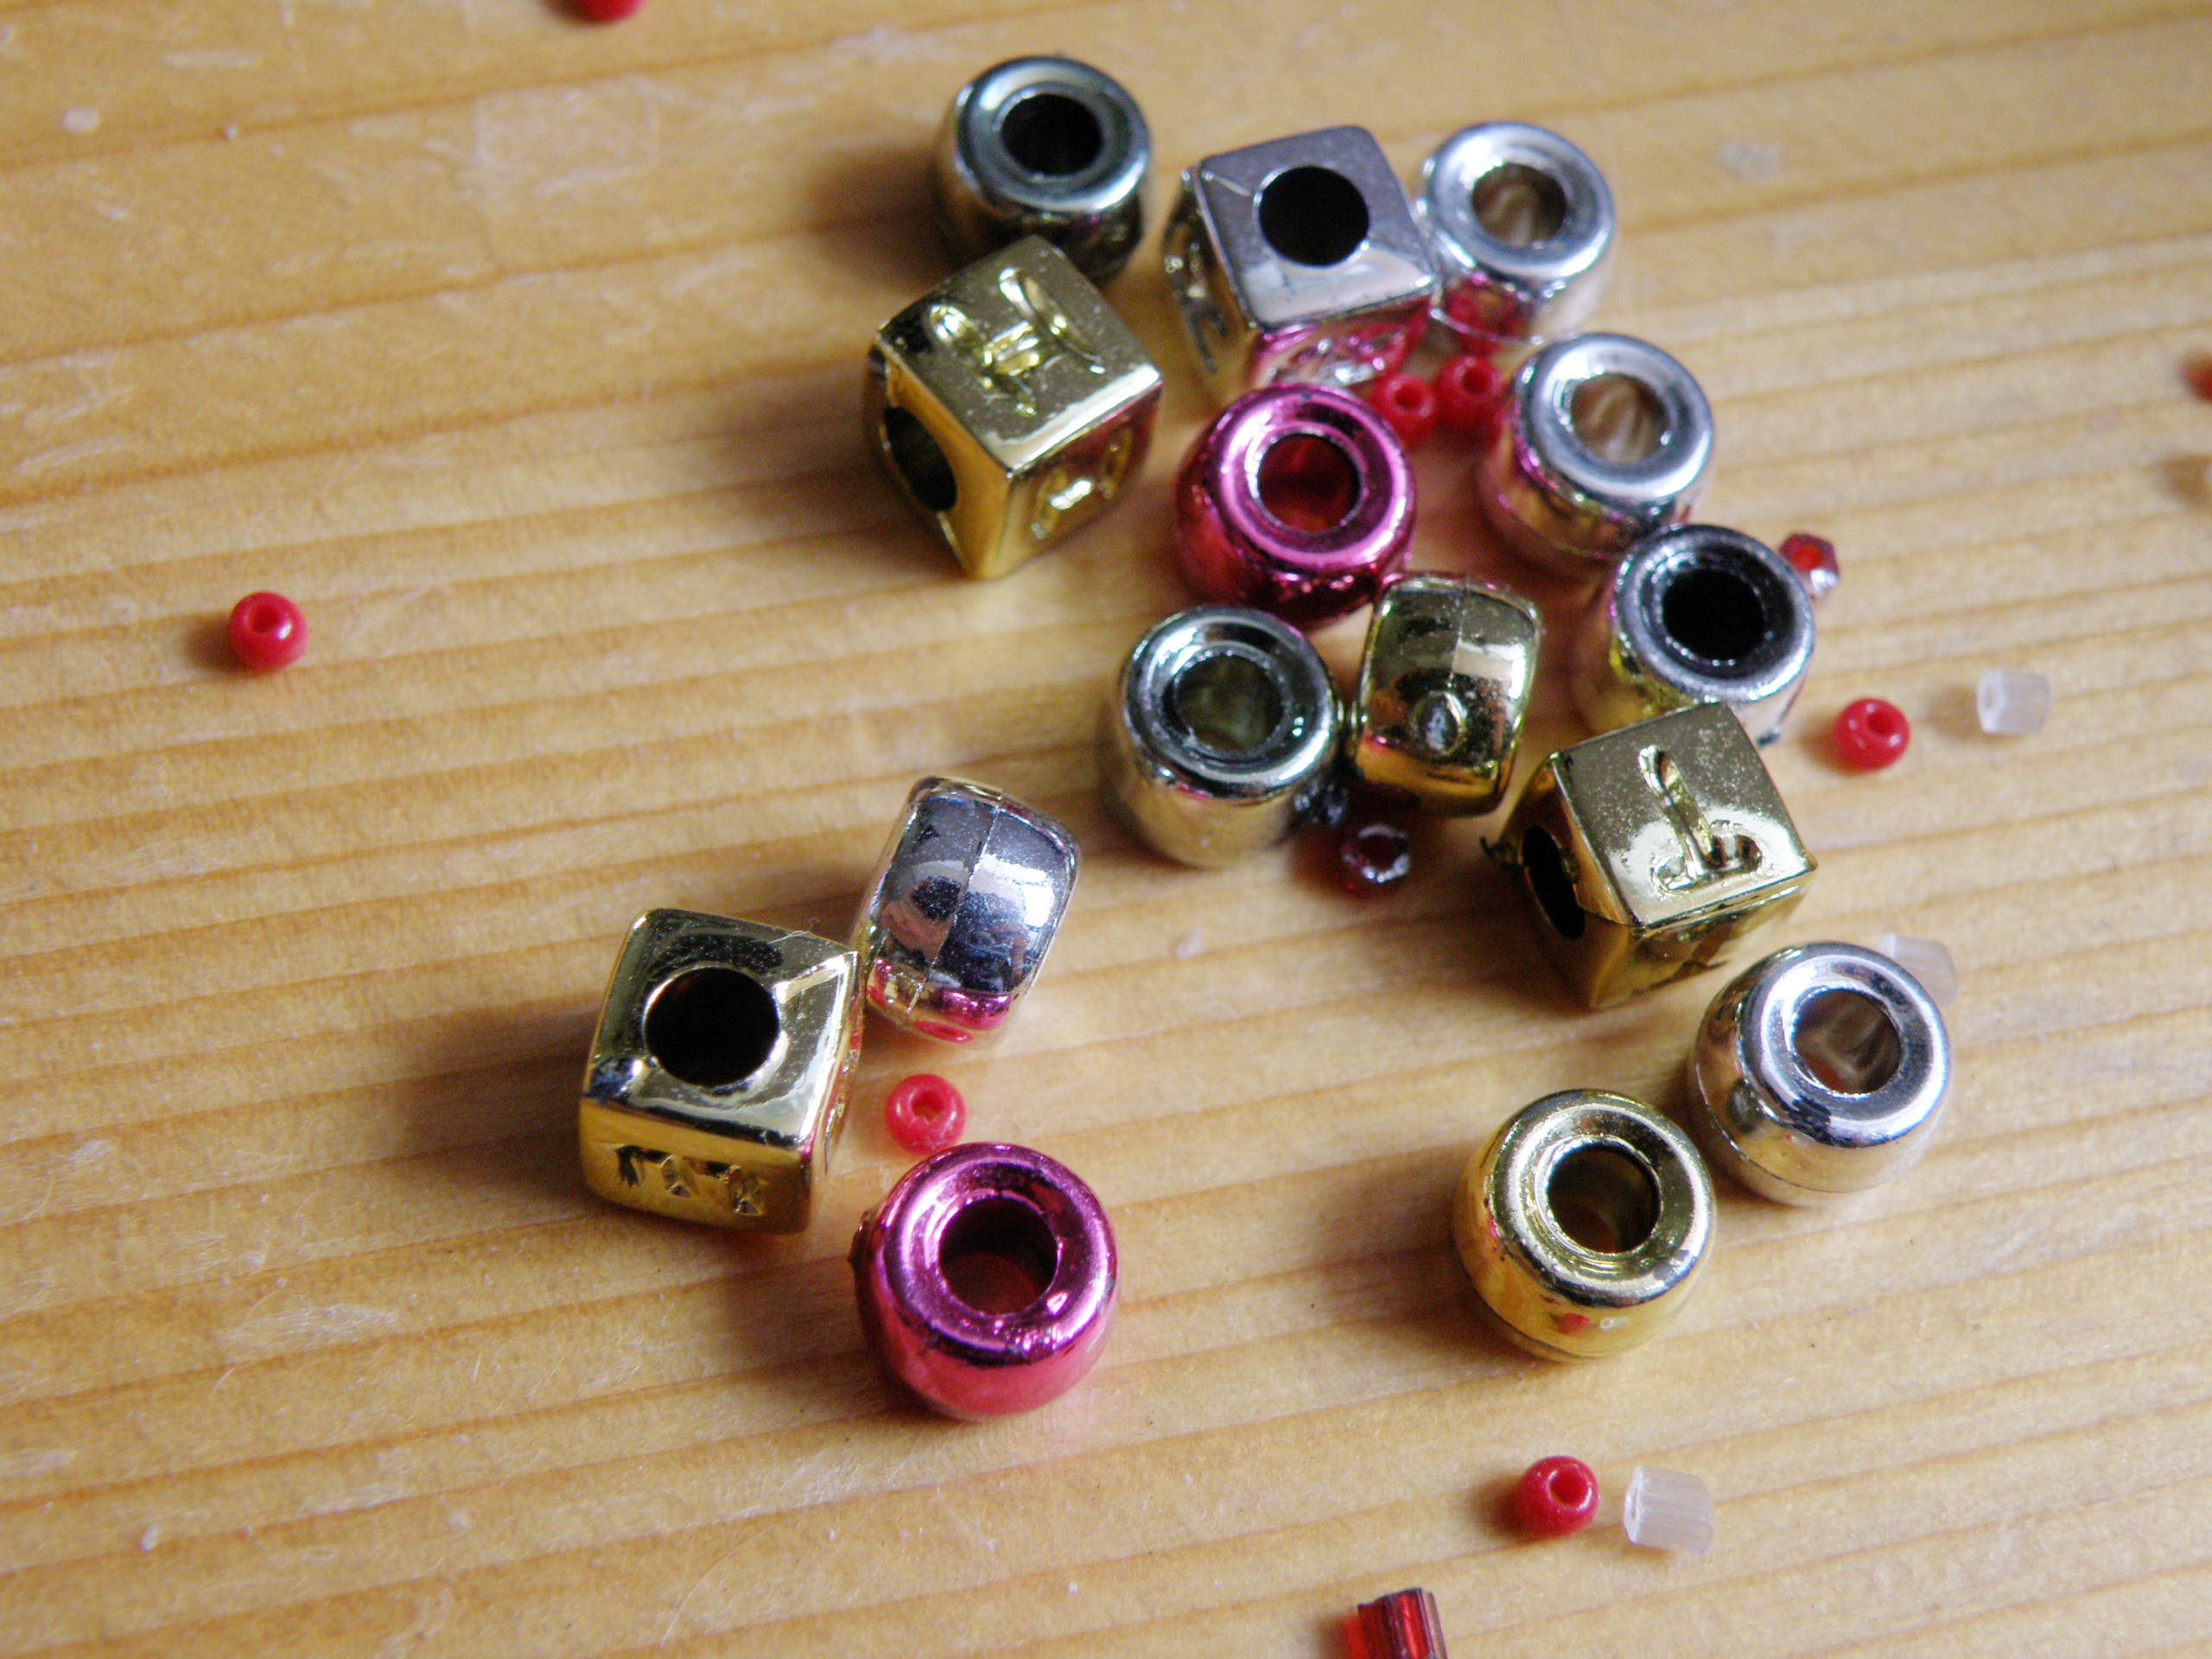
bead, jewelry, jewellery, components, shiny, beads, fashion accessory